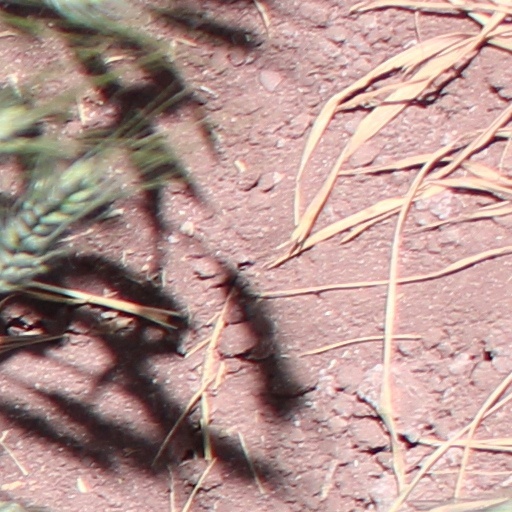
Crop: wheat